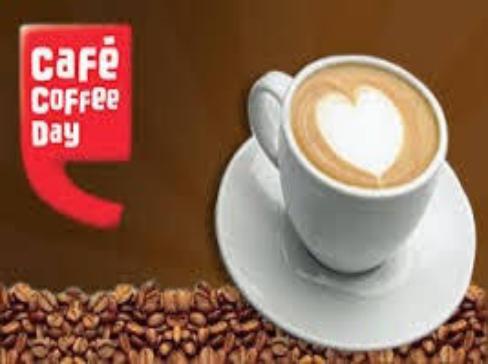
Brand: Cafe Coffee Day
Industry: Food